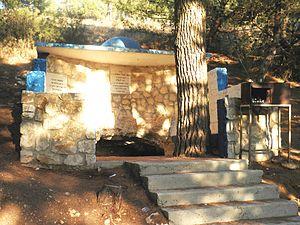
Abba Saül ou Abba Saul ben Baṭnit est un docteur de la Mishna de la quatrième génération, ayant vécu dans la seconde moitié du Iᵉʳ siècle de l'ère courante. Abondamment cité dans la Mishna, il est à la base de nombreuses décisions et décrets, le plus célèbre d’entre eux étant l’interdiction de prononcer le nom tétragrammatique de Dieu, qui devient par conséquent ineffable.